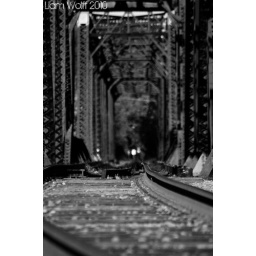
The famous 6th street bridge over the Savannah River.